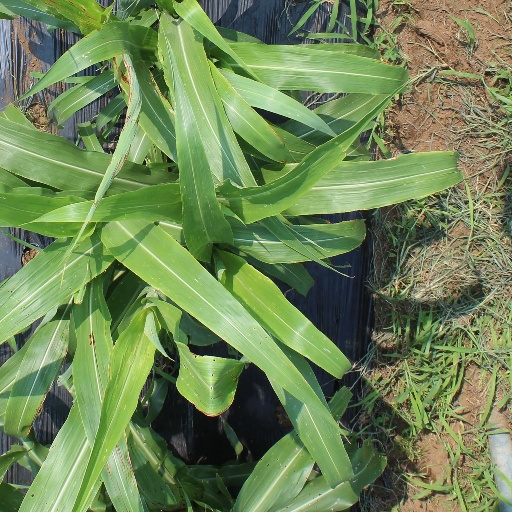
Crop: sorghum